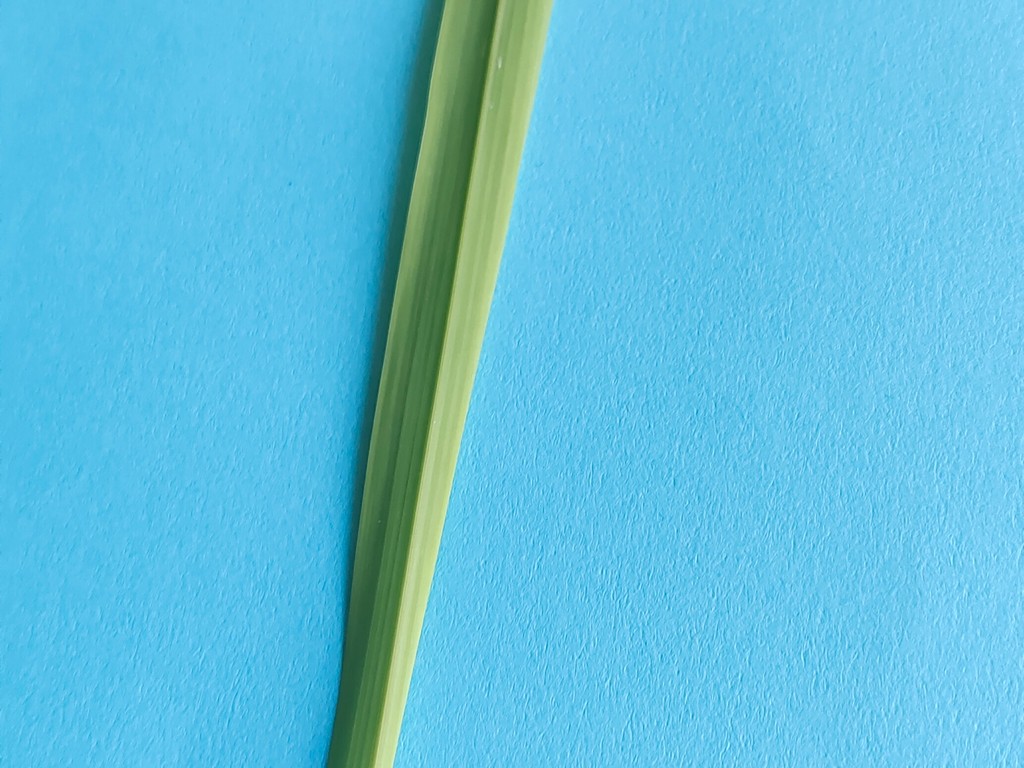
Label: Healthy